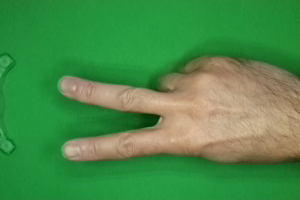
Label: scissors